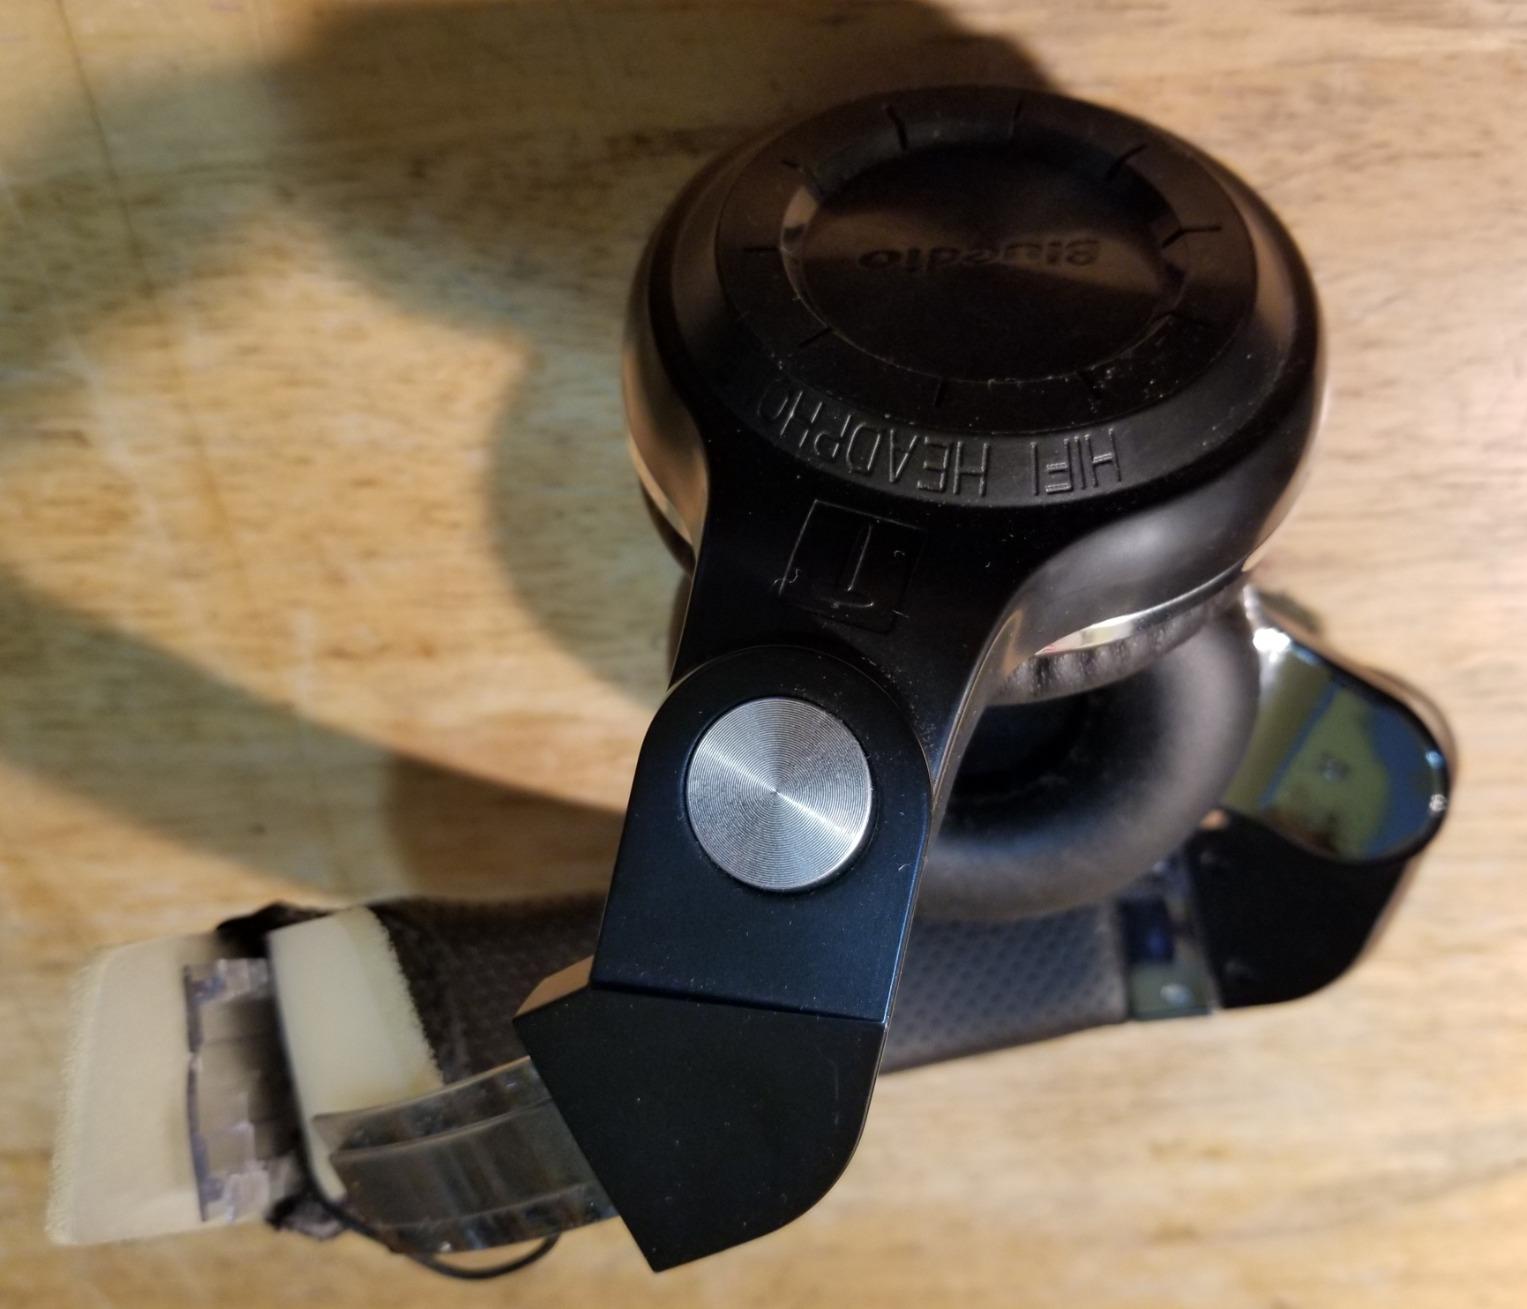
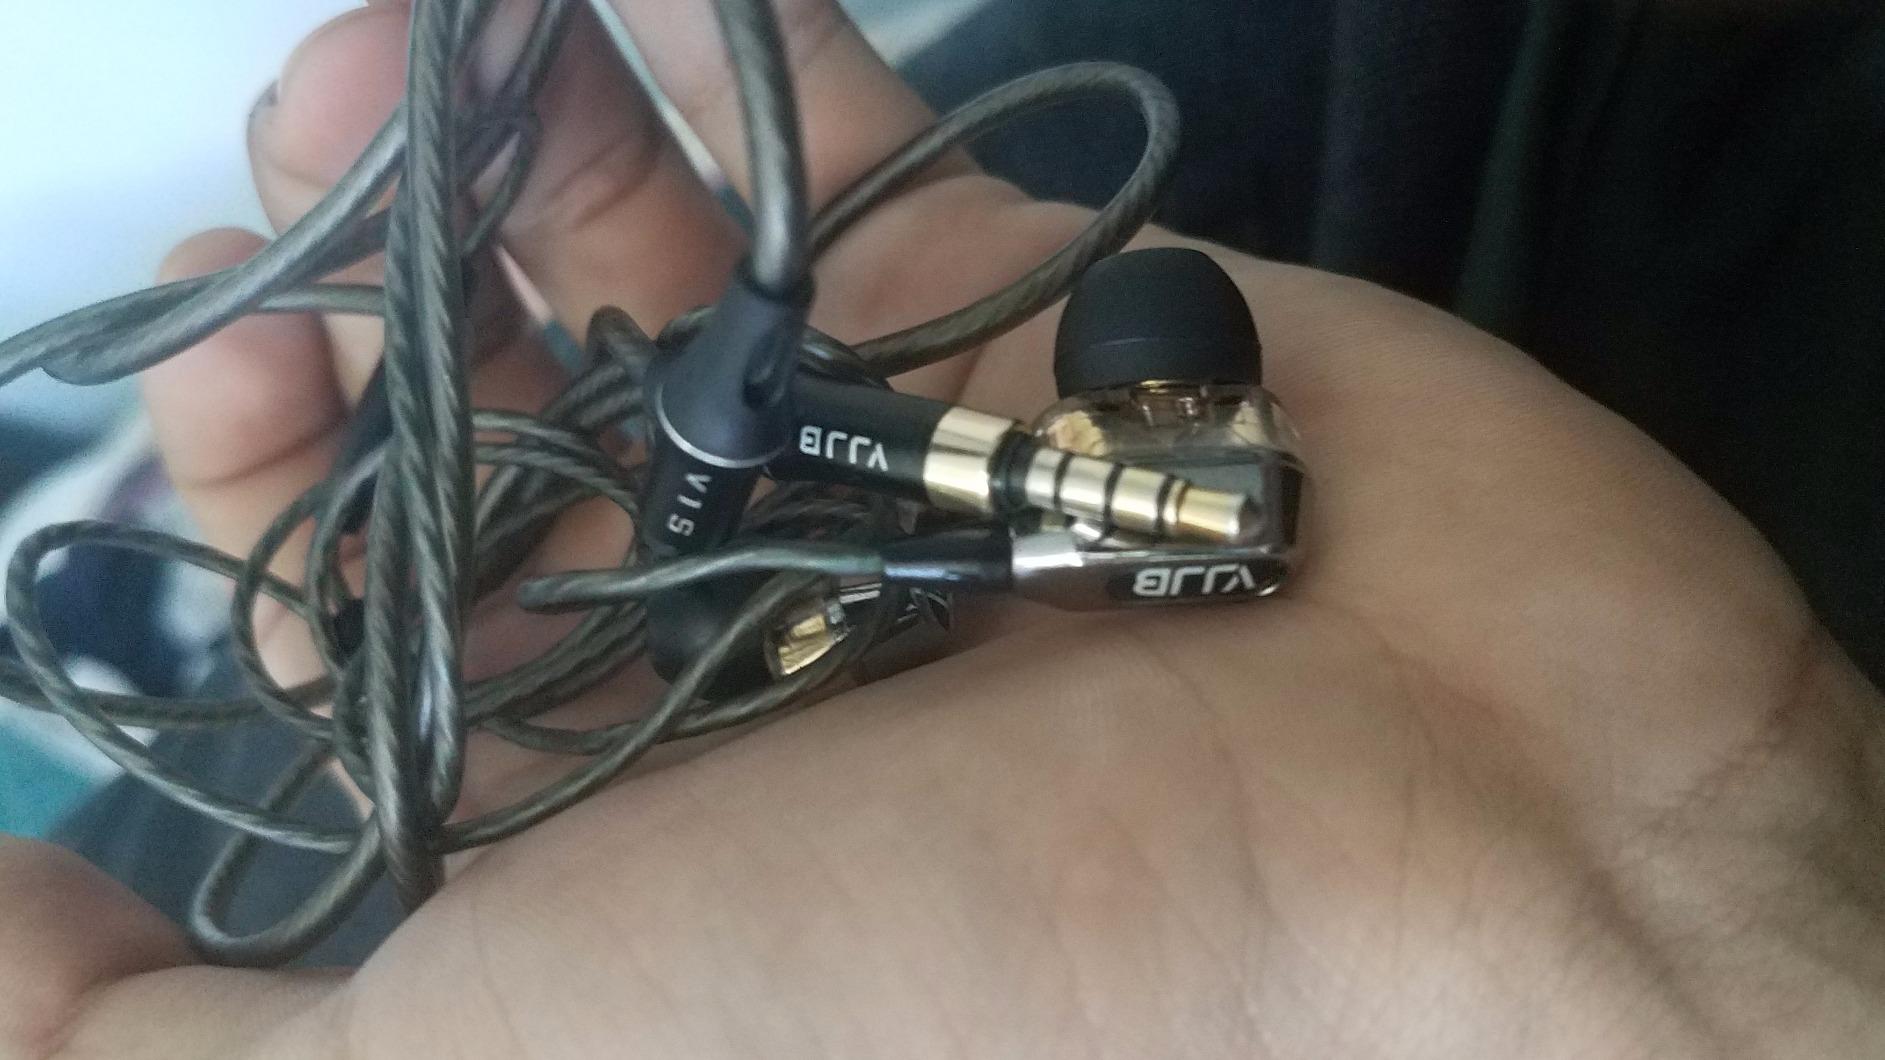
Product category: headphones
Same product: no